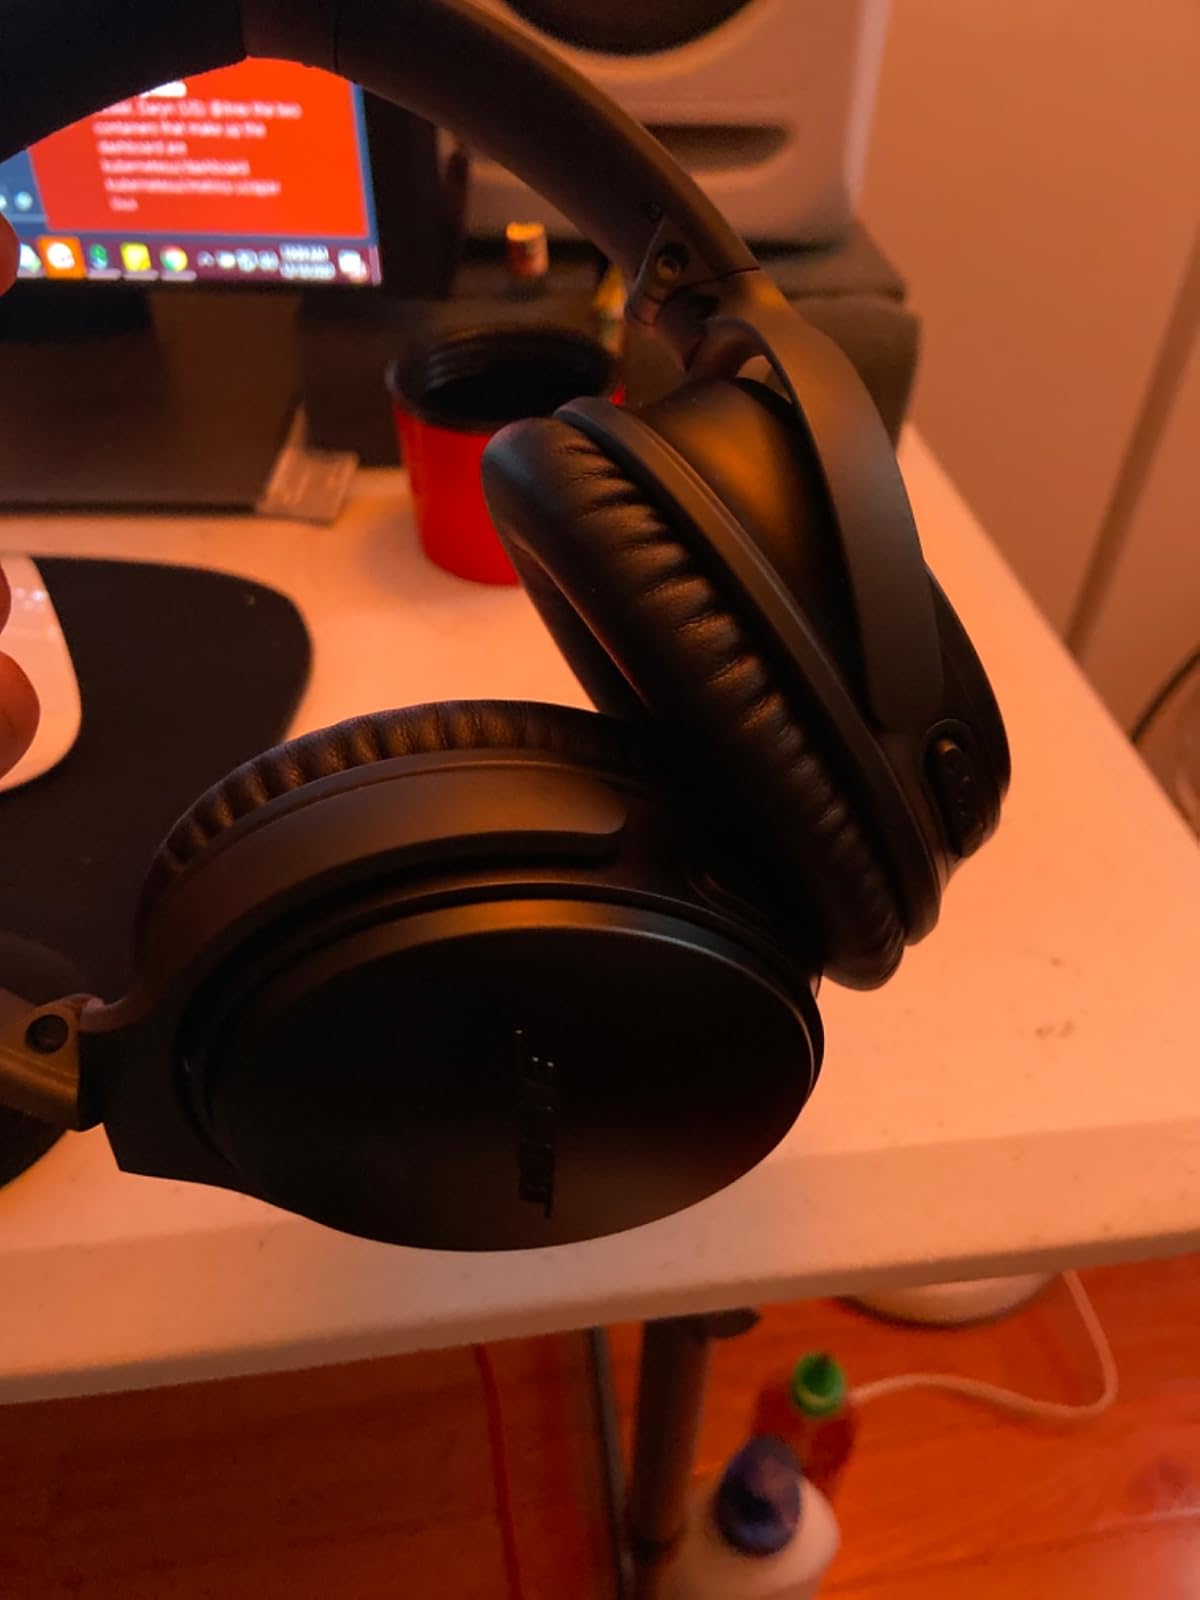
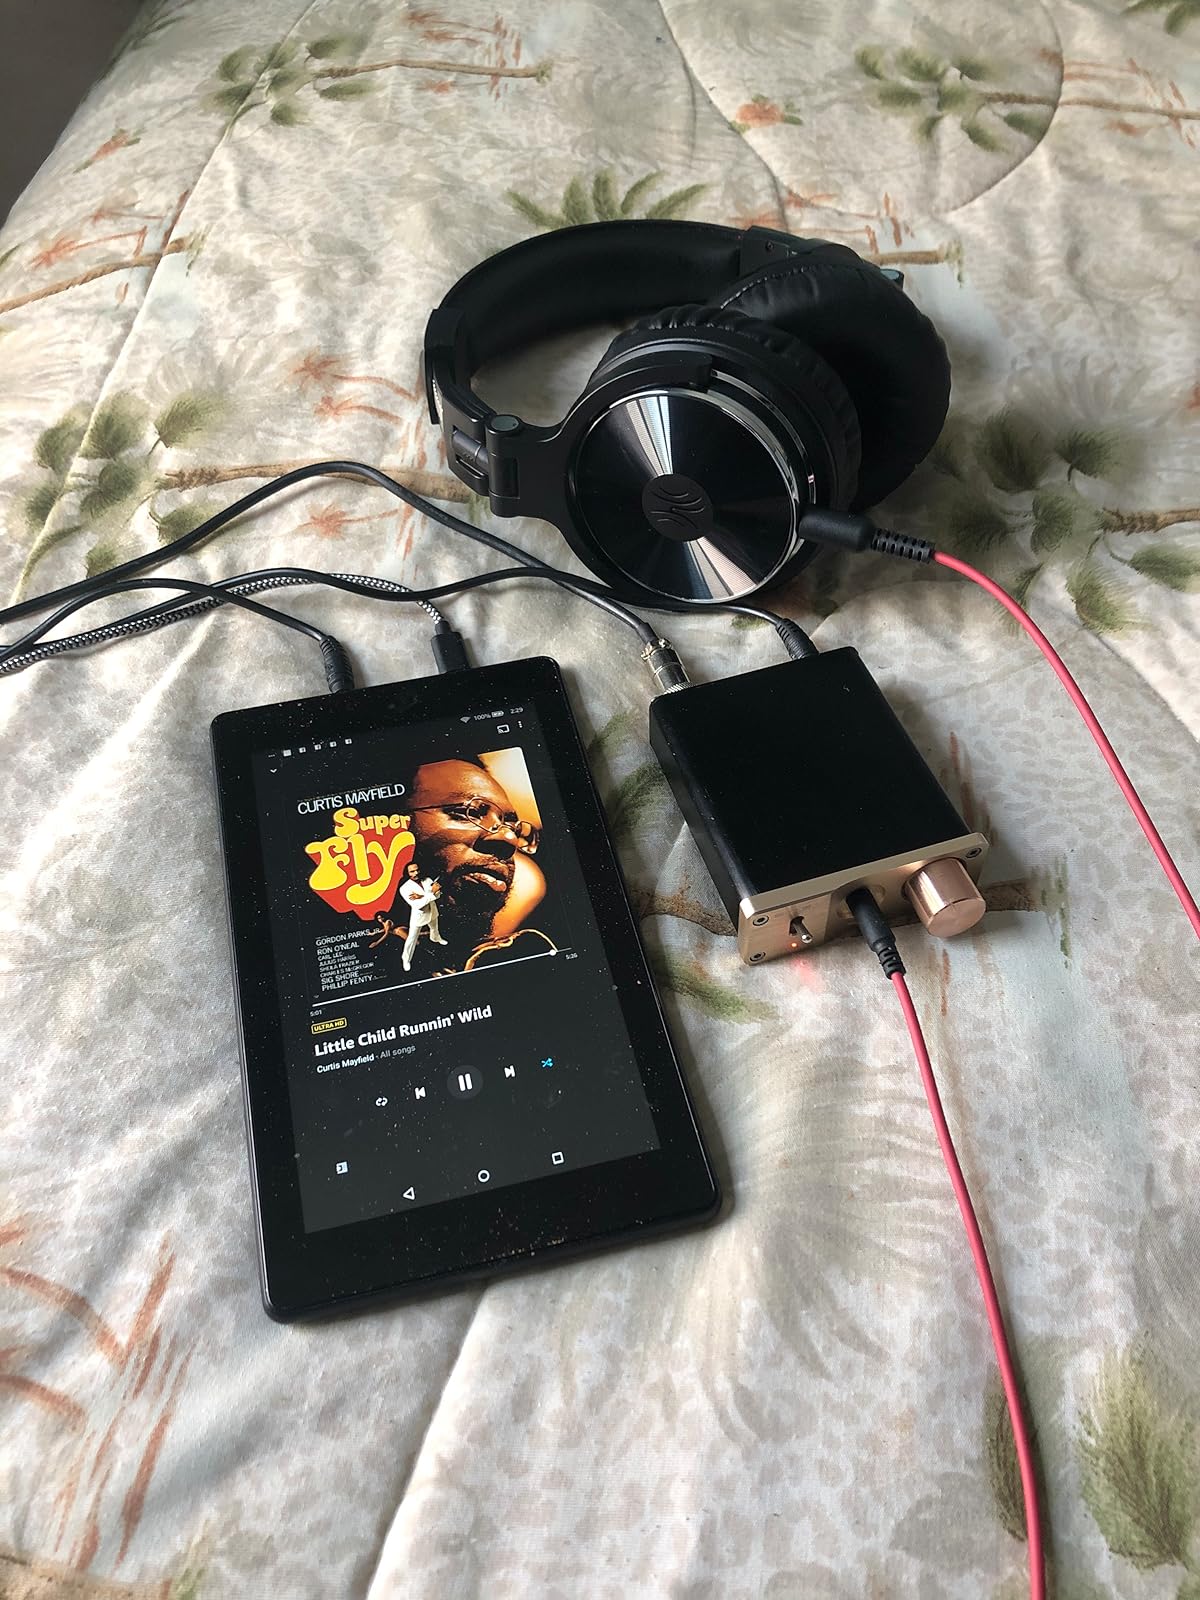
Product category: headphones
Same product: no